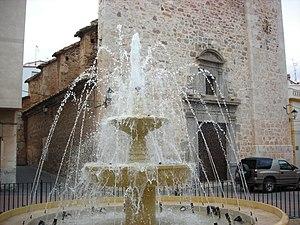
Geldo est une commune d'Espagne de la province de Castellón dans la Communauté valencienne. Elle est située dans la comarque de l'Alto Palancia et dans la zone à prédominance linguistique castillane.